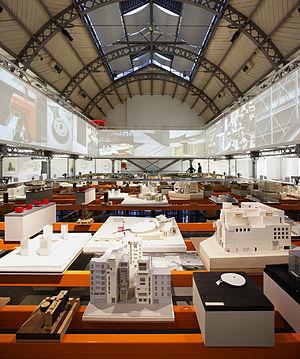
OEUVRES CONSTRUITES 1948- 2009 ARCHITECTURES DE COLLECTION PARIS ÎLE-DE-FRANCE
Le Pavillon de l’Arsenal est le « Centre d'information, de documentation et d'exposition d'urbanisme et d'architecture de Paris et de la métropole parisienne ». Il est situé 21, boulevard Morland dans le 4ᵉ arrondissement de Paris, au sein du quartier de l'Arsenal.